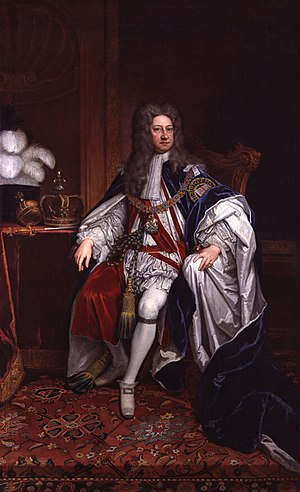
Kongerække (Storbritannien) / Huset Hannover (1714-1901)
Dette er en liste over britiske regenter. Den omfatter ikke regenter af de tidligere selvstændige kongeriger England og Skotland. Den moderne stat Storbritannien og Nordirland opstod først med vedtagelsen af Acts of Union i 1707.